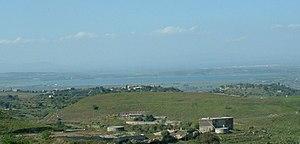
Le lac de Lentini est un lac artificiel situé près de Lentini, dans la province de Syracuse, en Sicile.